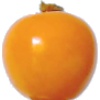
Label: Physalis 1